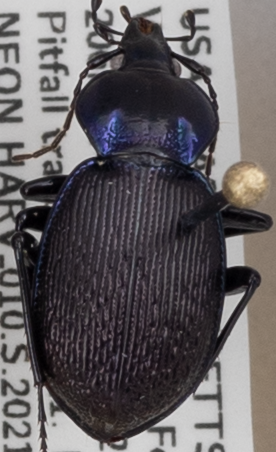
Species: Sphaeroderus stenostomus lecontei
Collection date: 2021-06-23
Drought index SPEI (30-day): -0.114
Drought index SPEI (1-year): -1.28
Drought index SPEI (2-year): -1.928